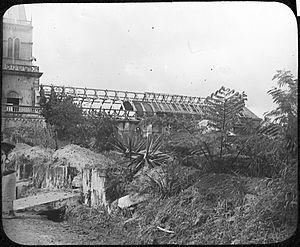
L'église Notre-Dame de la Délivrande est une église catholique située au Morne-Rouge, en France.